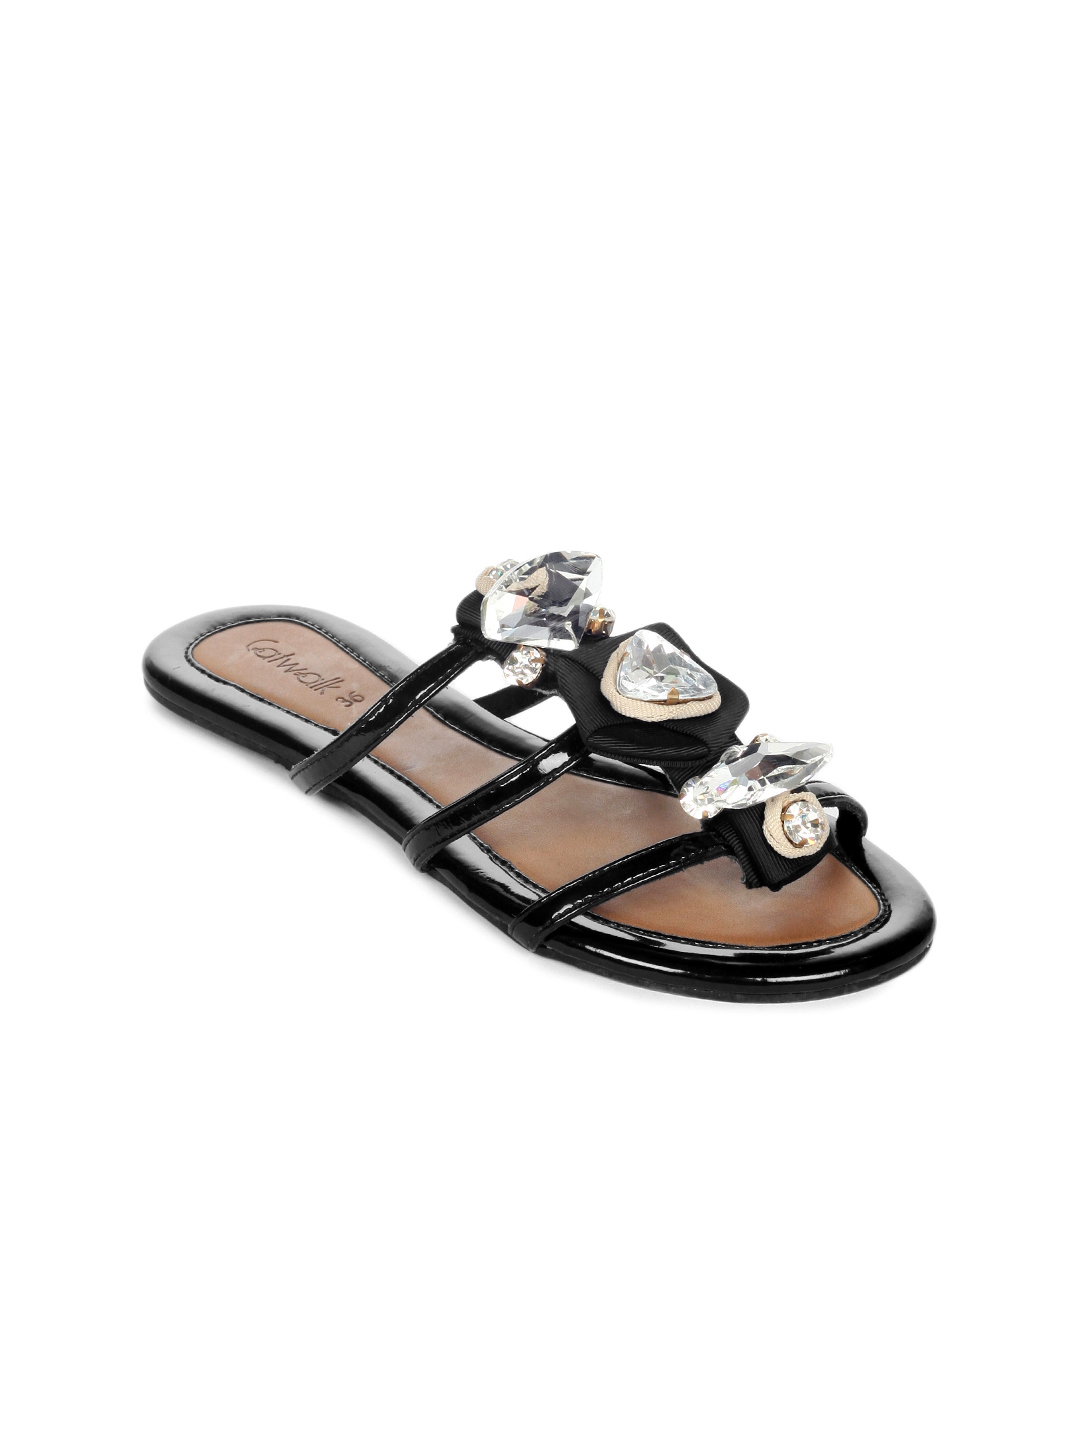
Catwalk Women Black Flats
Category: Footwear / Shoes / Heels
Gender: Women
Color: Black
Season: Summer 2016
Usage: Casual